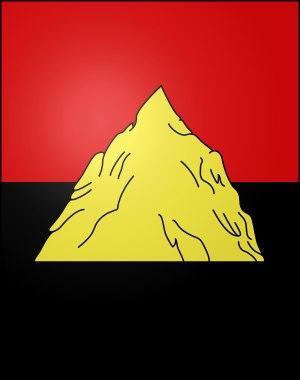
Le Chasseron est un sommet du massif du Jura situé dans le canton de Vaud, en Suisse, et culminant à 1 607 m d'altitude. Il se classe en troisième position des sommets suisses jurassiens juste avant le Chasseral situé à 50 km au nord-est et plus bas de seulement 40 cm.